Haralson County Courthouse

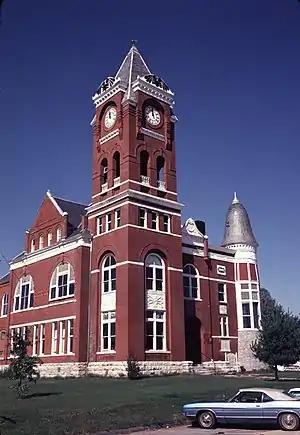
Photo in 1980 by Calvin Beale

The Haralson County Courthouse, located on Courthouse Square in Buchanan, Georgia, is a historic Queen Anne style building built in 1891–92. It was designed by Alexander C. Bruce and Thomas H. Morgan, Bruce & Morgan. It was listed on the National Register of Historic Places in 1974. The courthouse served as the county courthouse from 1892 to 1972; a modern courthouse less than a mile away has since replaced it.